The Red Tour

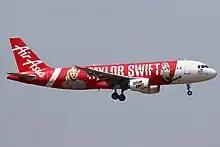
An AirAsia Airbus A320 aircraft with Taylor Swift livery, February 2015

AEG Live was the tour's promoter in North America and Asia, while Frontier Touring promoted it in Australia and New Zealand, and Semmel Concerts and Peter Rieger Konzertagentur in Germany. Swift had integrated sponsorships with three brands for the North American leg: Diet Coke, Keds, and Elizabeth Arden. The Diet Coke deal provided fans "extraordinary access to Swift", while the Keds deal included a limited-edition Champion series featuring the names of each city that the tour visited, and the Elizabeth Arden deal launched Swift-branded fragrances. In Australia and New Zealand, Qantas was the tour's official airline.